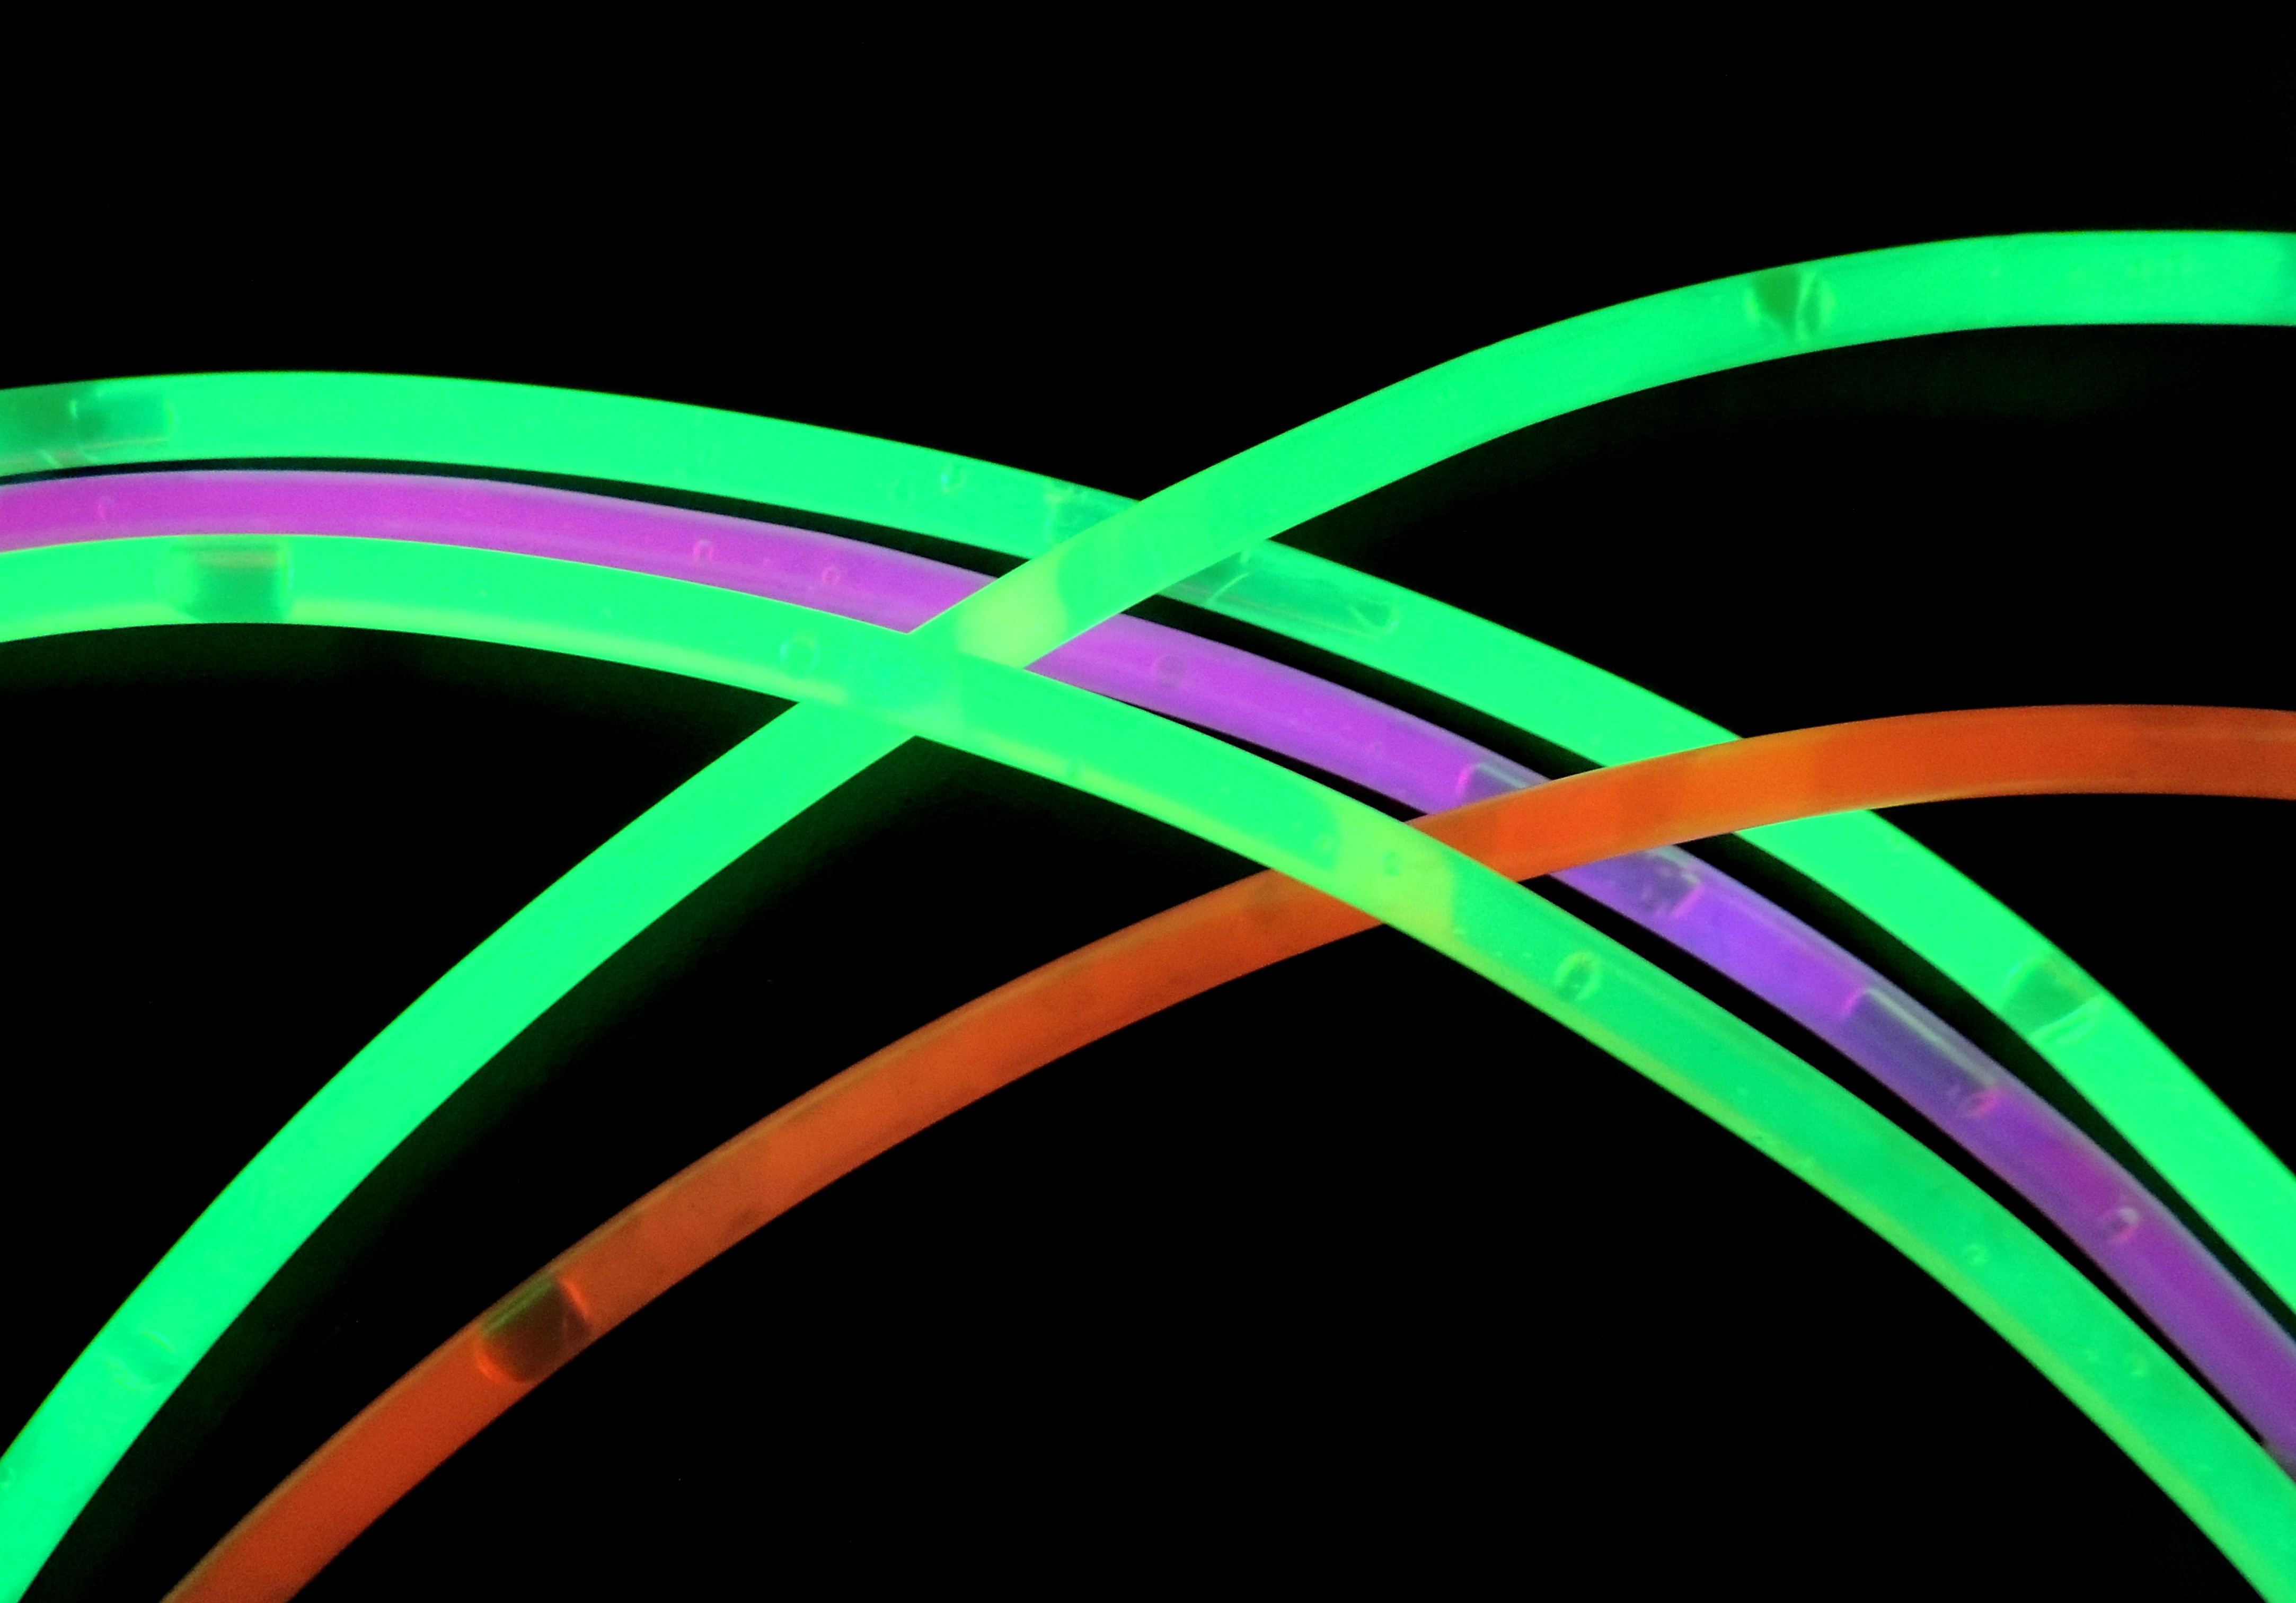
line, green, color, circle, neon, bracelet, font, bright, shape, neon bracelet